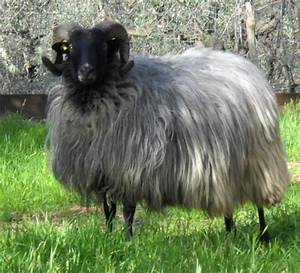
Label: pecora